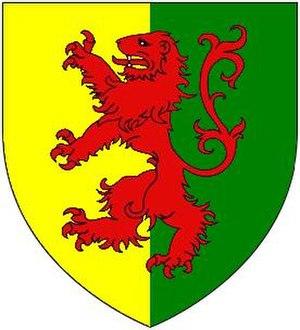
Roger (IV) Bigot est un baron anglais né vers 1245 et mort avant le 6 décembre 1306.